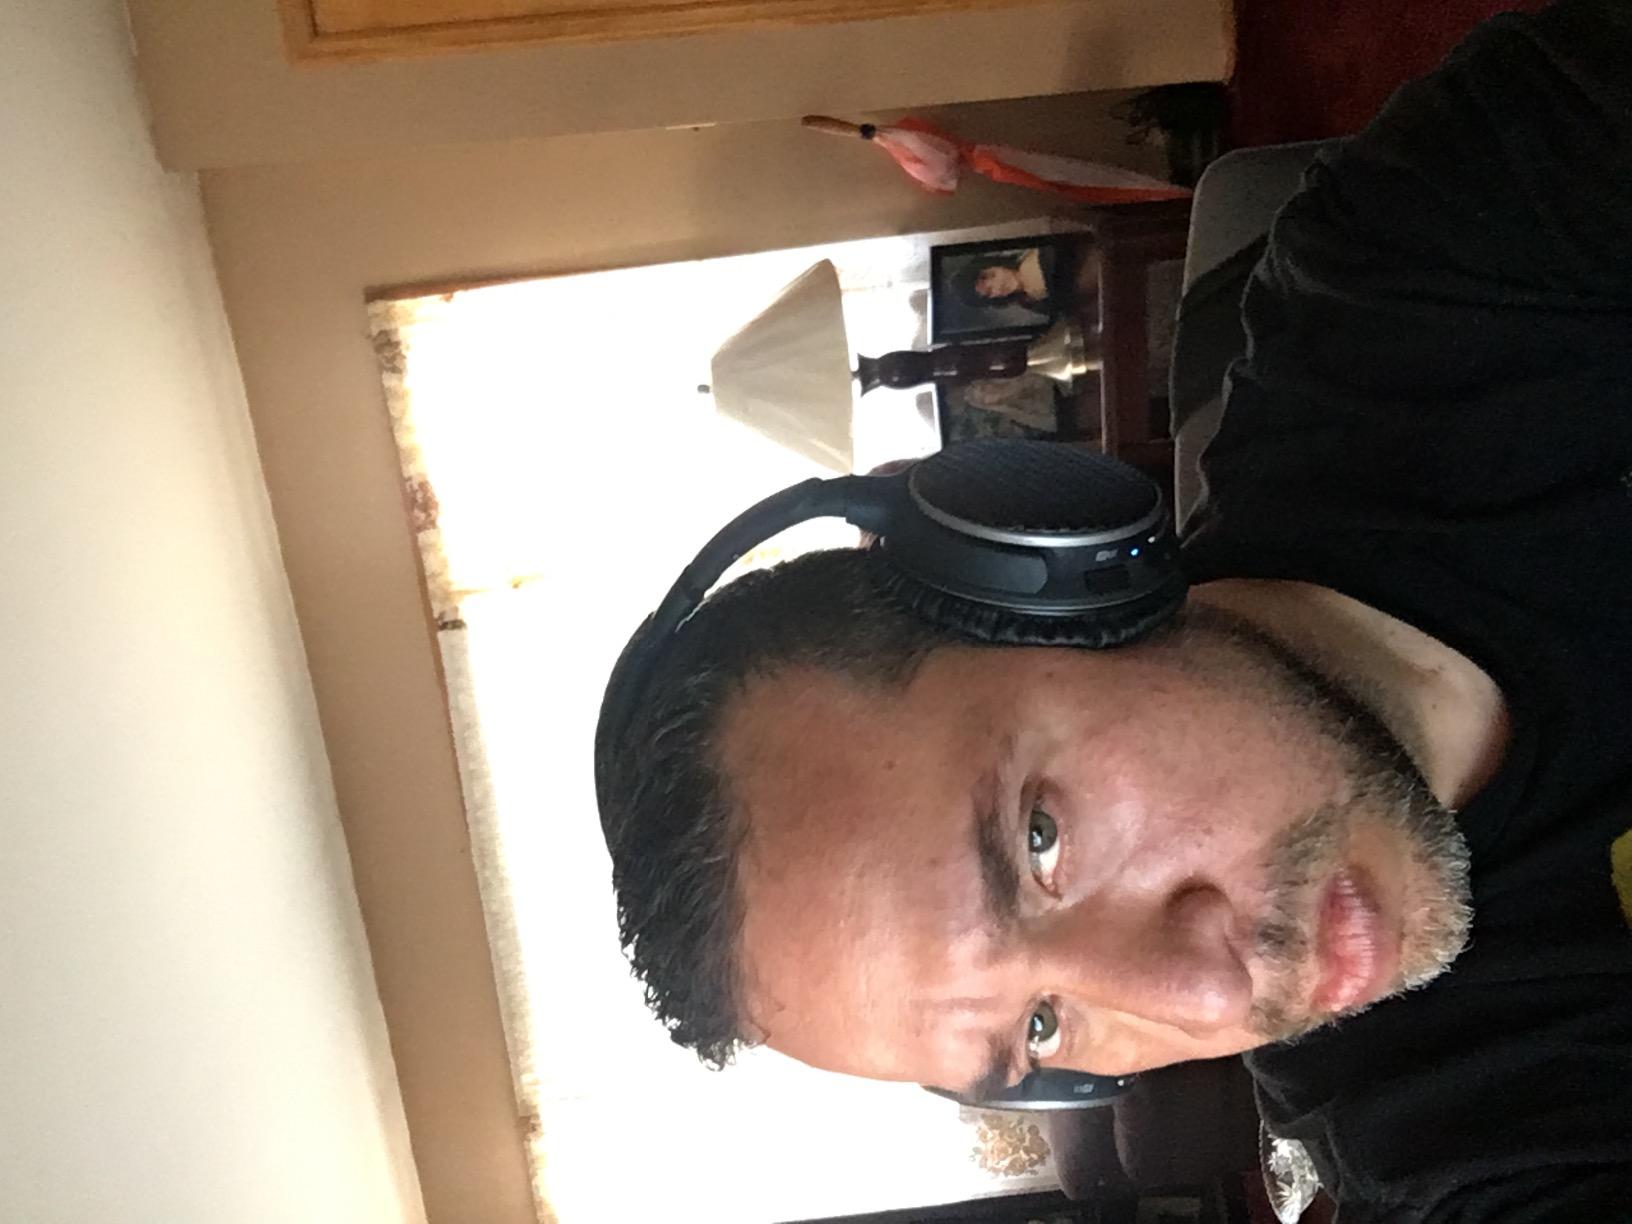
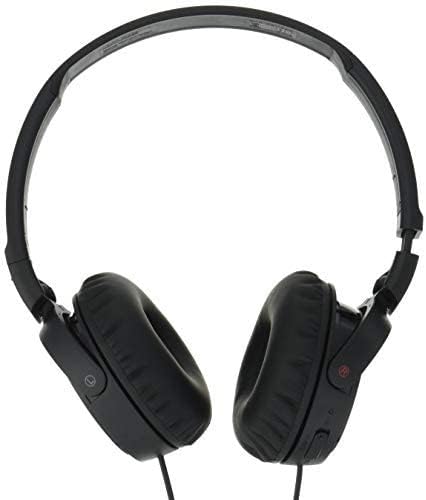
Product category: headphones
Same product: no